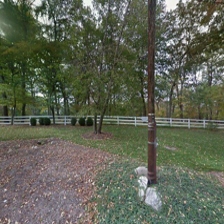
Label: streetView